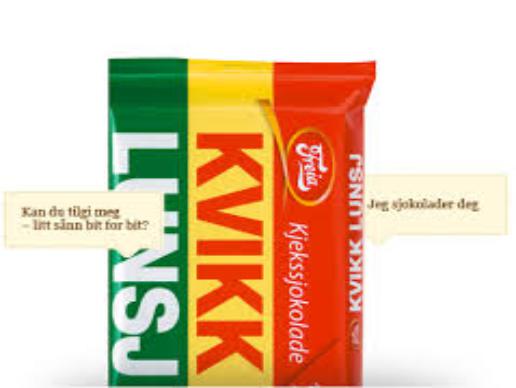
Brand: Freia
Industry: Food